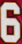
Number: 6